Motorcycle speedway

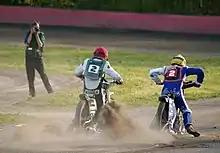
Riders in the start

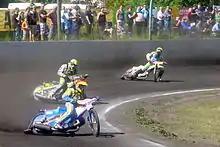
Broadsiding

Races (known as heats) consist of four riders racing over four laps from a standing start. Riders wear different coloured helmets, traditionally in team events red and blue denote home team riders, and white (in British speedway, green has previously been used as an alternative to white, apparently for early interactive TV) and yellow/black quartered colours (latterly plain yellow) denote visiting riders. The starting area is divided into a grid of four equal parts and the riders from each team must take their place in alternate grids or "gates". The colours also denote starting positions in individual events; Red is the inside gate (gate 1), blue starts from gate 2, white starts from gate 3 and yellow/black starts on the outside (gate 4). When an event dictates that there is a fifth rider at the start line, gate 3 is moved to the centre with a green helmet colour, and white and yellow (or yellow/black) take gates 4 and 5 respectively. Riders must be able to get their bikes to the start line under their own power, without any external assistance and not by pushing the machine, then line up in parallel.